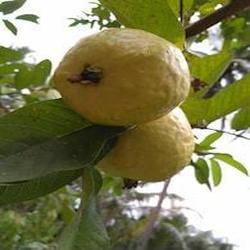
Label: Guava